Swimming pool

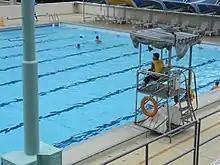
Lifeguard at a Hong Kong swimming pool

Cruise ships often have swimming pools, water slides and other water features. The pools use filtered and chlorinated sea water. The Titanic had a saltwater swimming pool.